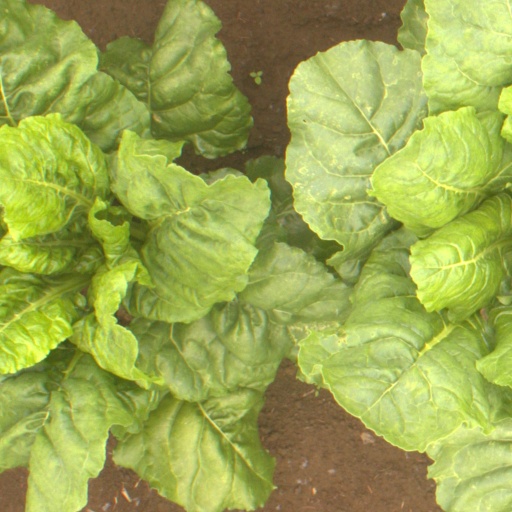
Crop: sugar beet